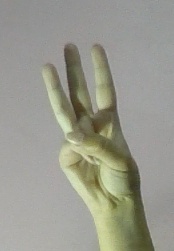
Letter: thaa